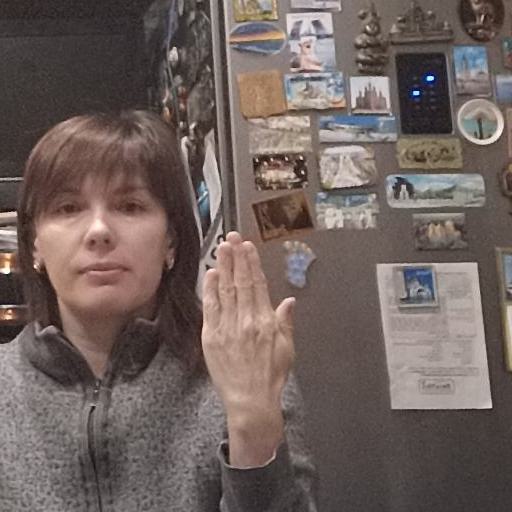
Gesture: stop_inverted